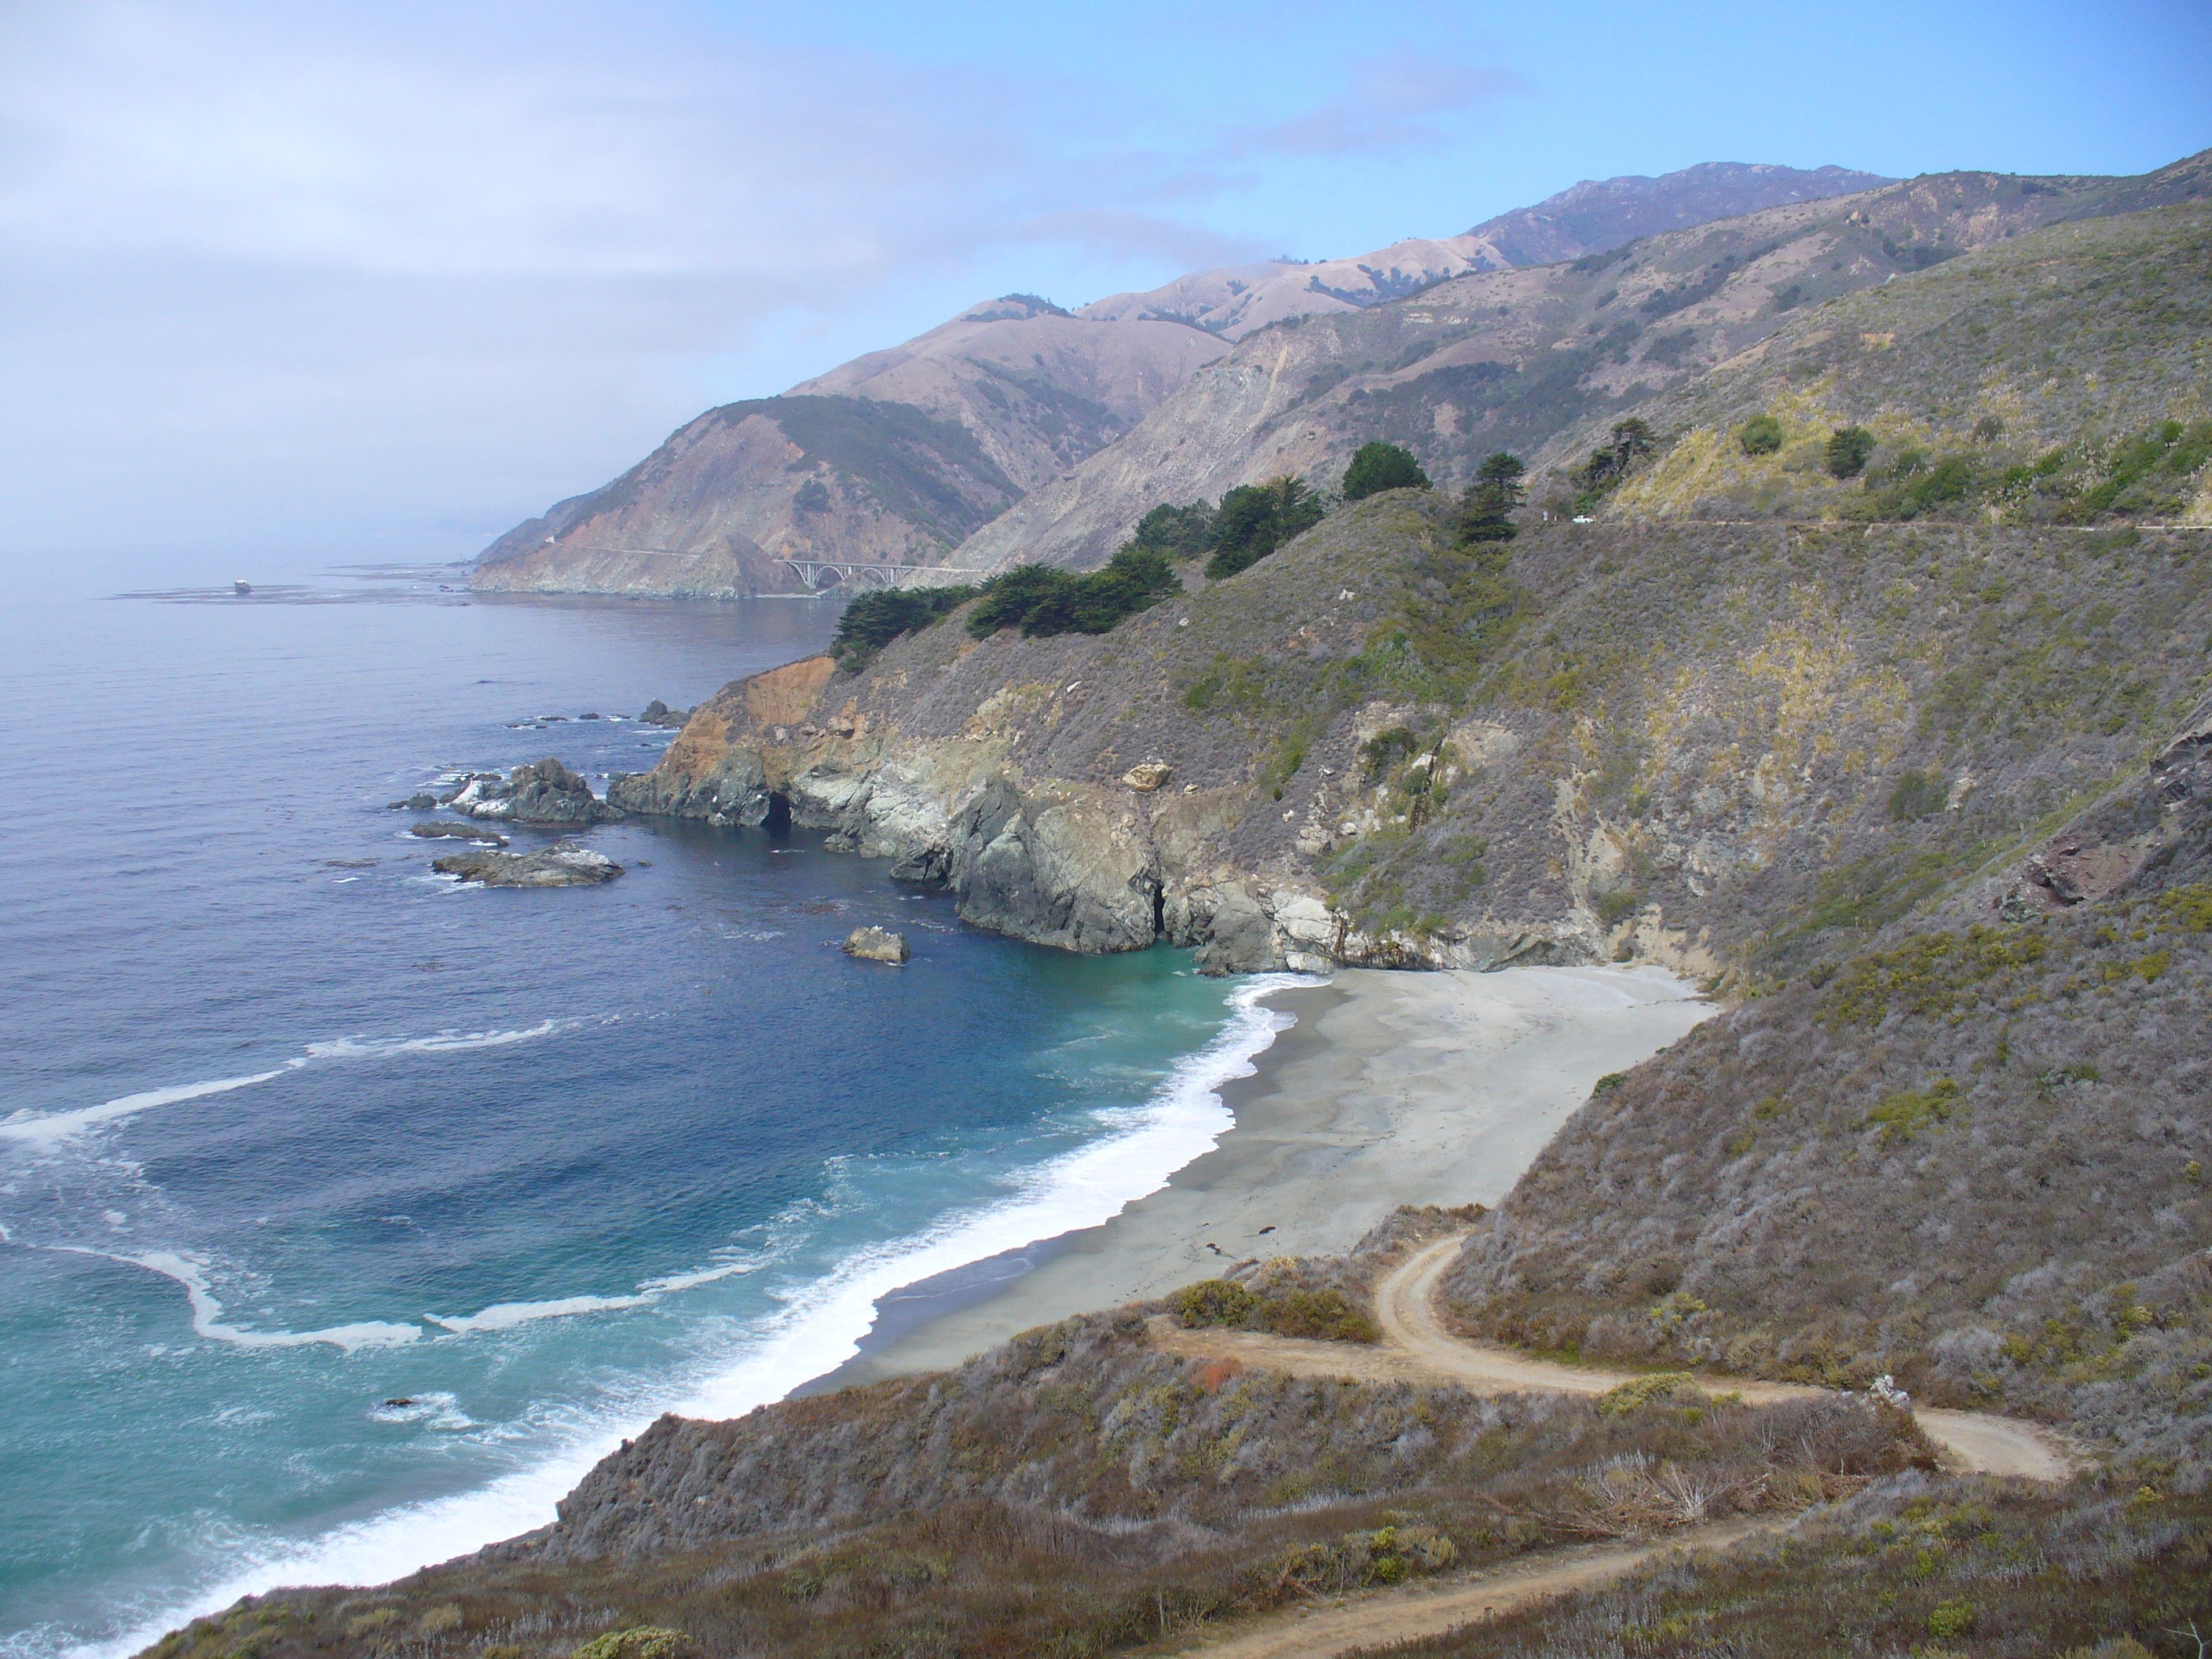
beach, sea, coast, water, nature, outdoor, ocean, shore, wave, coastal, travel, coastline, cliff, seaside, environment, cove, scenic, seascape, bay, terrain, california, body of water, seacoast, marine, loch, cape, landform, on the road, geographical feature